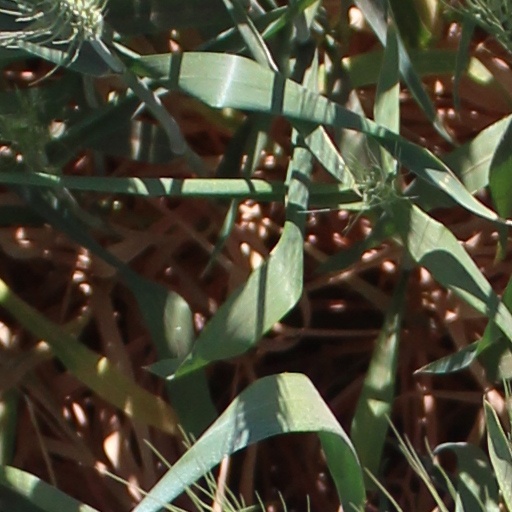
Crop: wheat